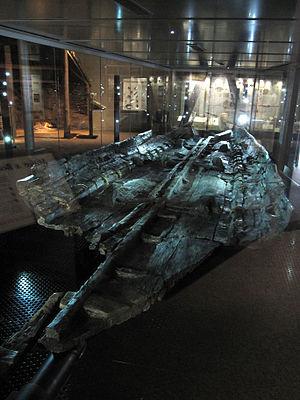
L'épave de Douvres est le nom donné à un bateau de l'âge du bronze, mis au jour en 1992 lors de fouilles consécutives à des travaux routiers à Douvres en Angleterre. Ce bateau, dont près de 9 m ont pu être préservés, le reste du navire se trouvant sous un immeuble, est un bateau cousu datant du Bronze moyen, vers 1500 av. J.-C.